She Shan Tsuen

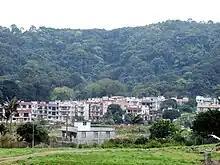
She Shan Tsuen in February 2010.

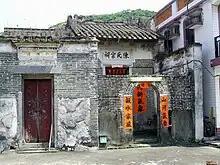
Chan Ancestral Hall in She Shan Tsuen in April 2008.

She Shan Tsuen is a village in Lam Tsuen, Tai Po District, Hong Kong.